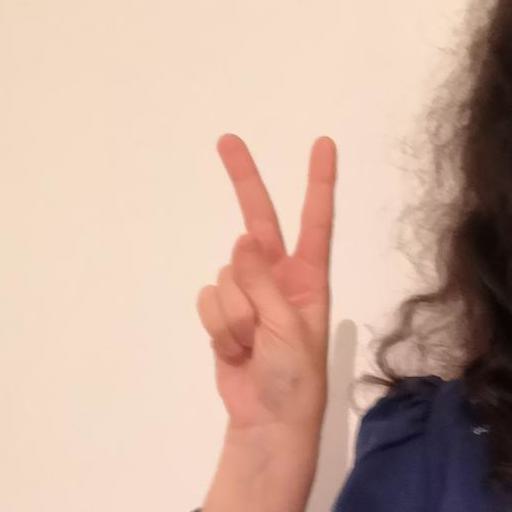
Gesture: peace